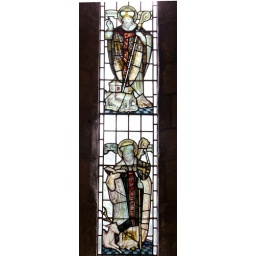
One of a fine set of Victorian stained glass windows by Kempe